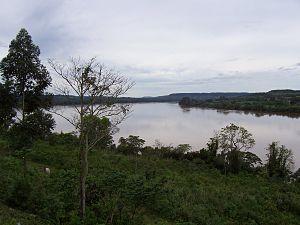
Le fleuve Uruguay est un fleuve d'Amérique du Sud.
La province de Misiones est une province d'Argentine située dans le nord-est du pays. Elle est bordée à l'ouest par le Paraguay, à l'est du nord au sud par le Brésil et au sud-ouest par la province de Corrientes.